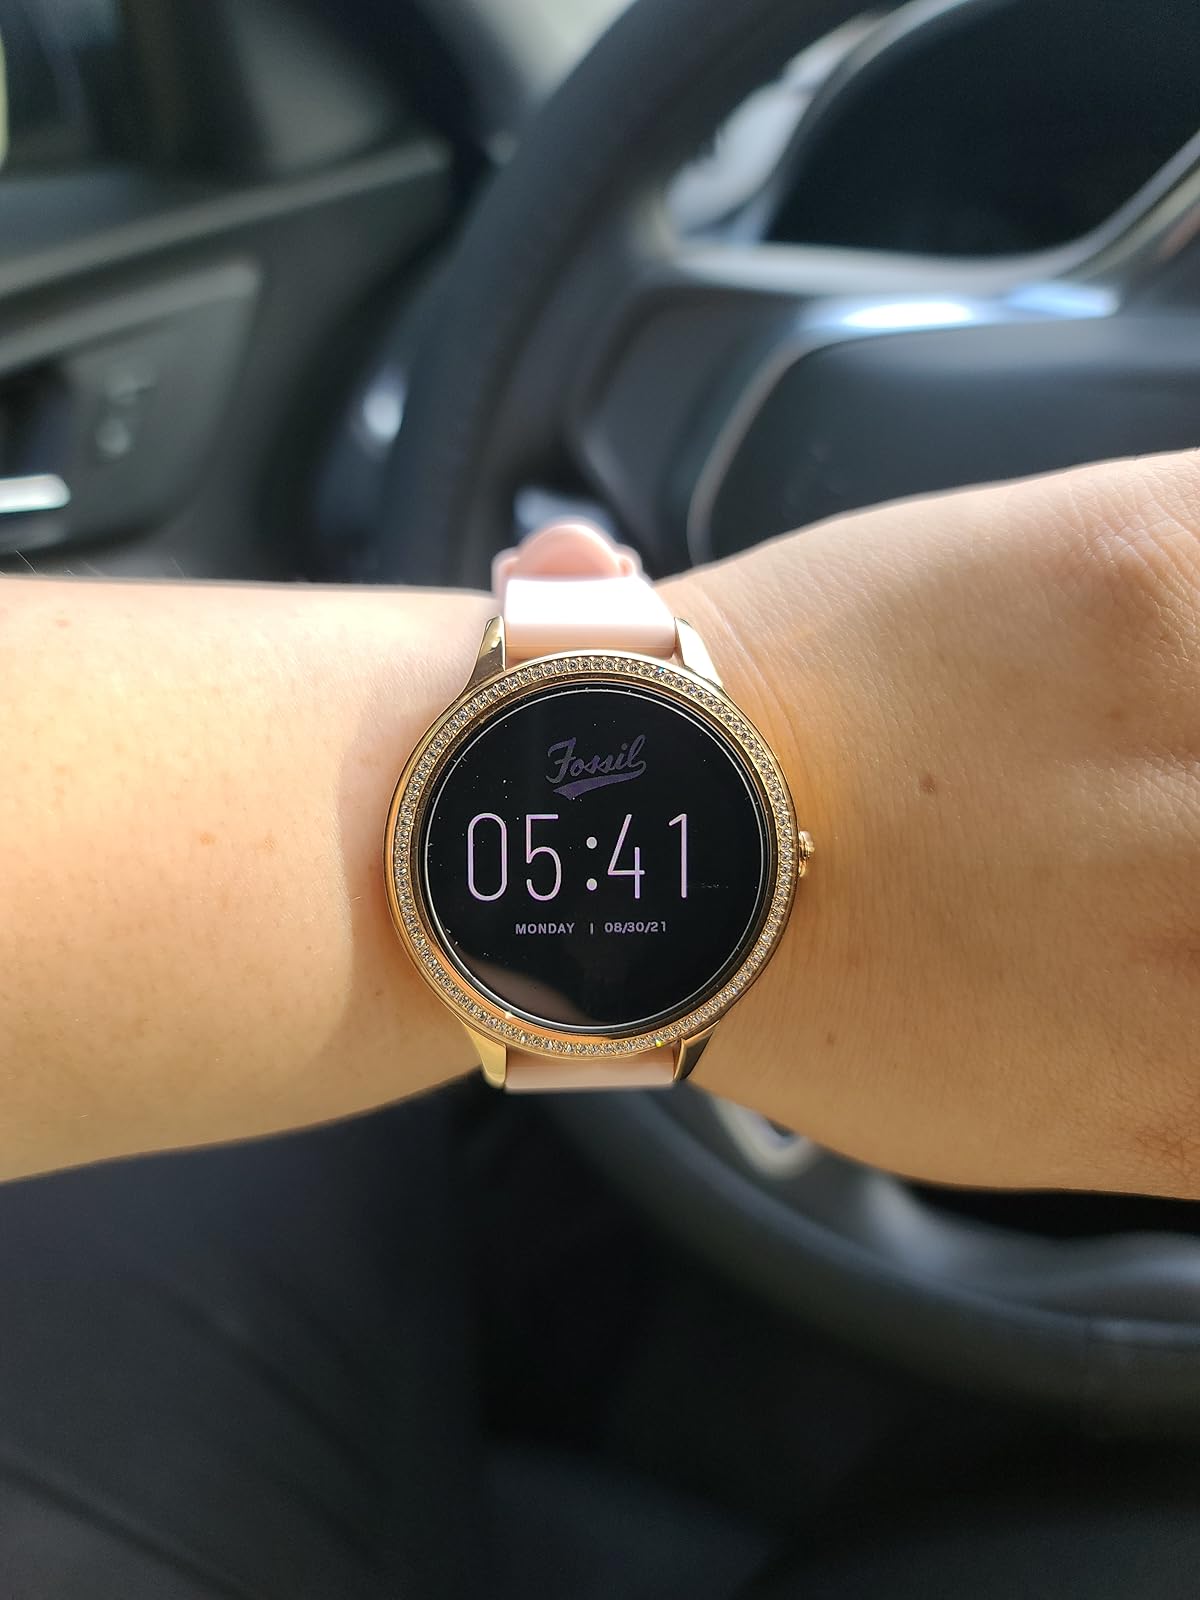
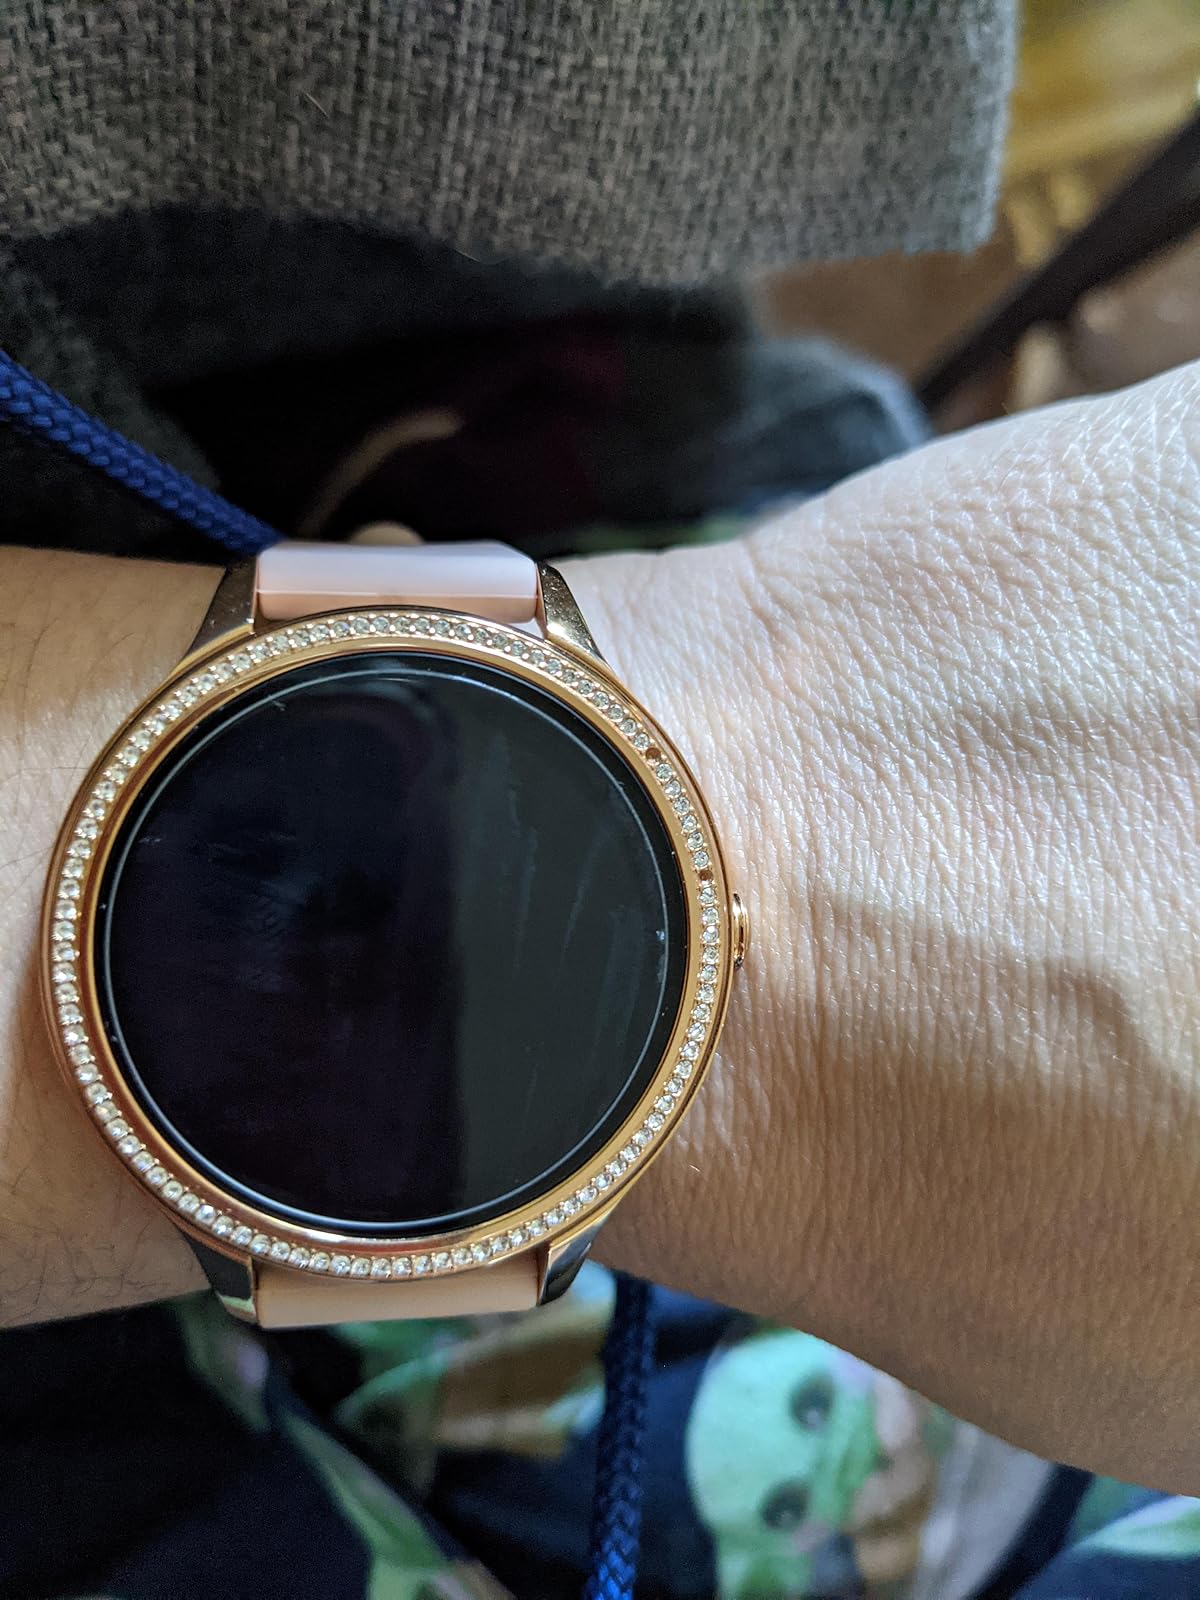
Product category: smartwatch
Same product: yes